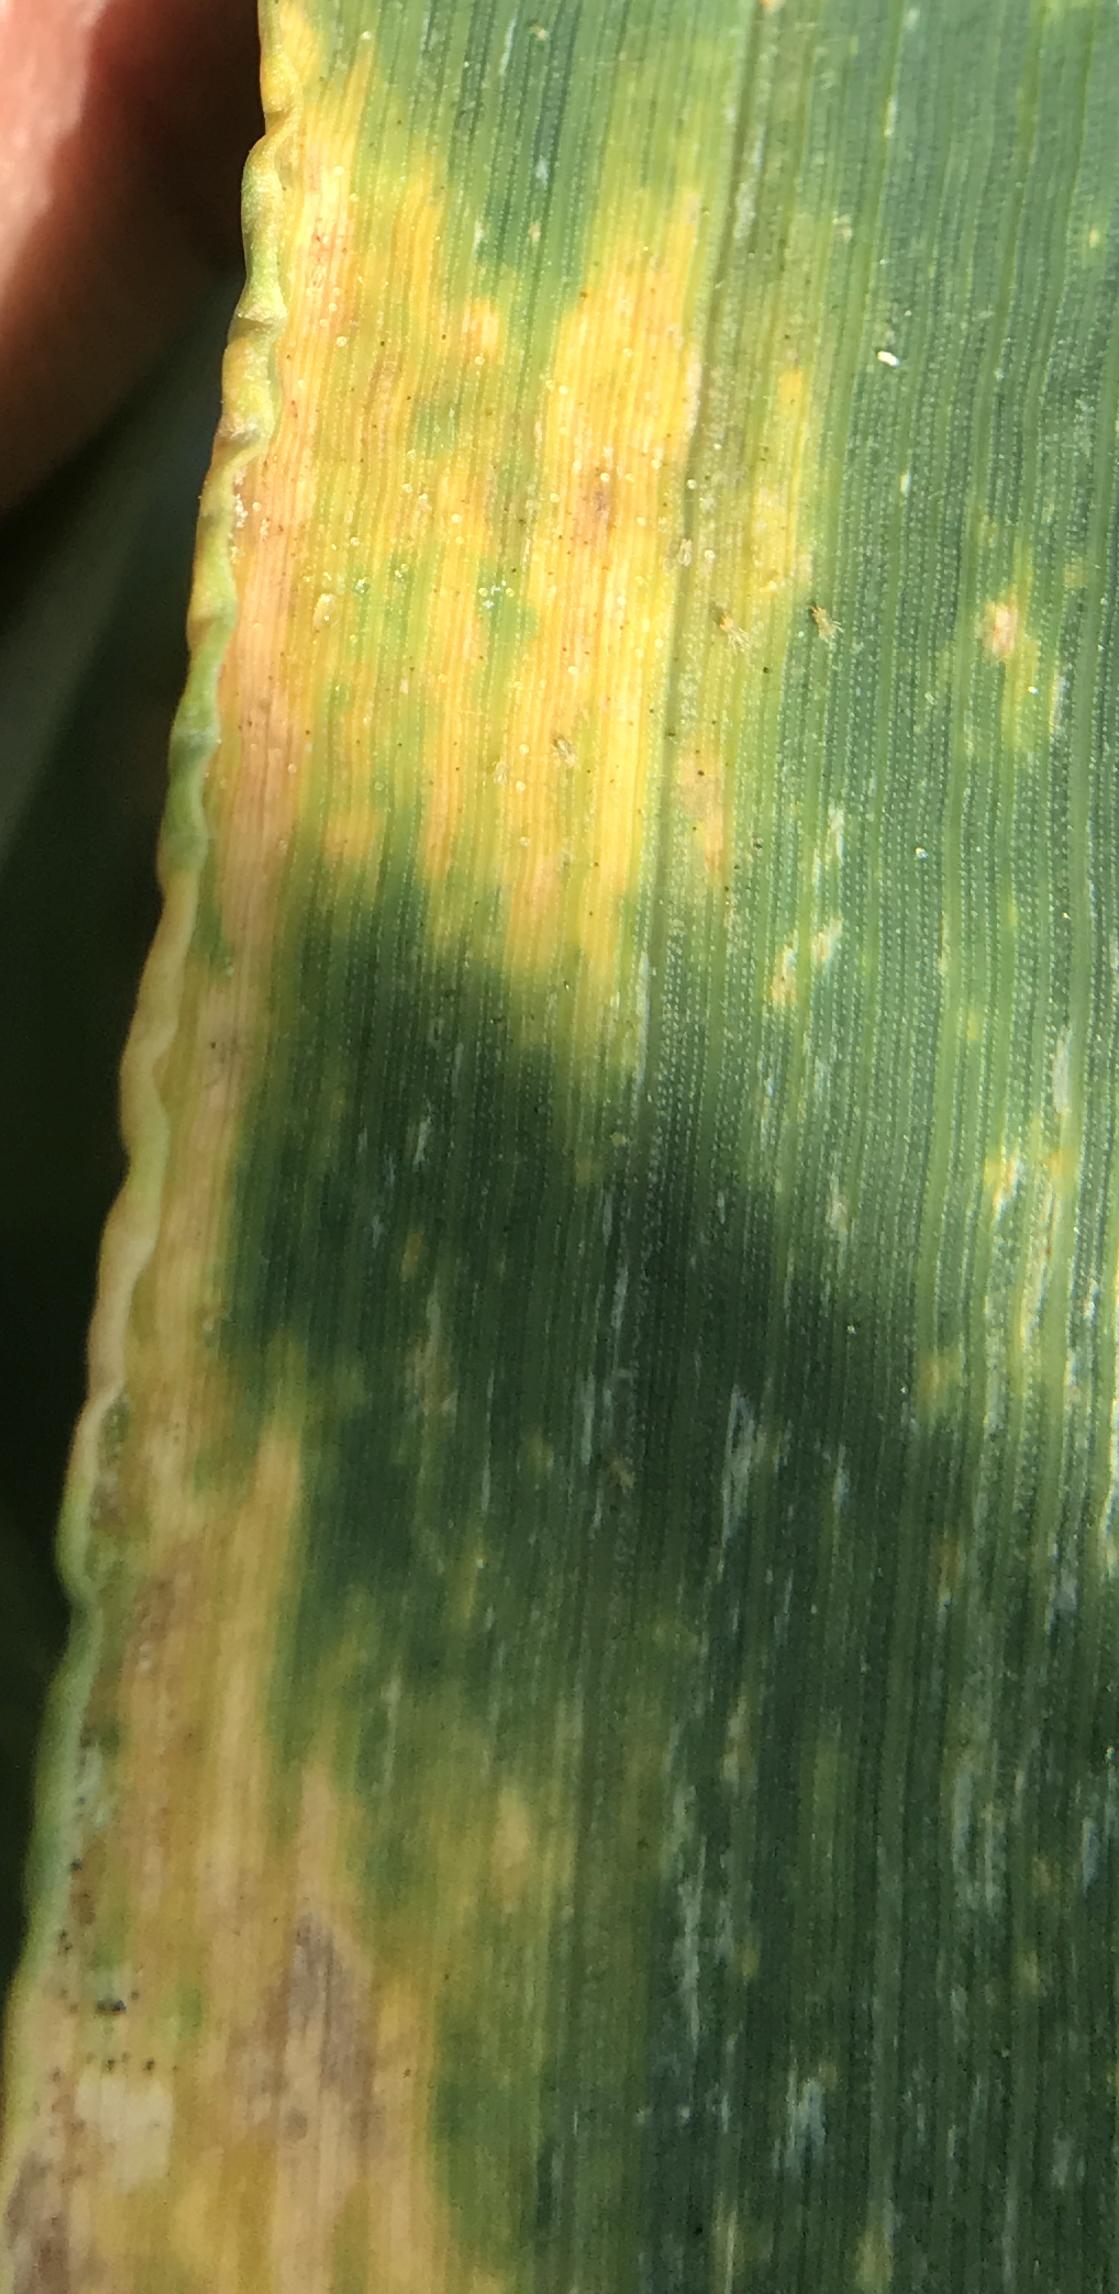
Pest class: cereal_grass_aphid